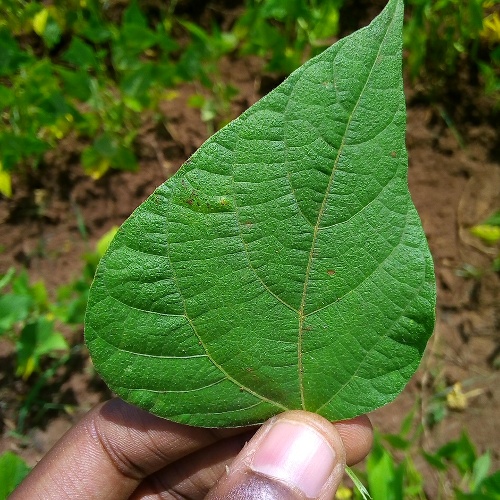
Leaf condition: healthy